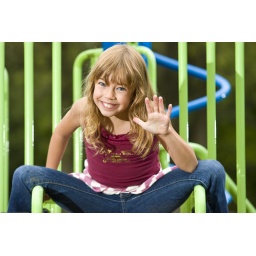
Girl eating an apple in the rain